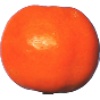
Label: clementine